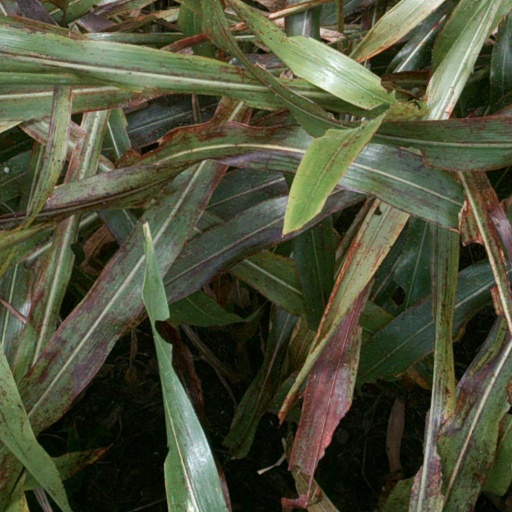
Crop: sorghum